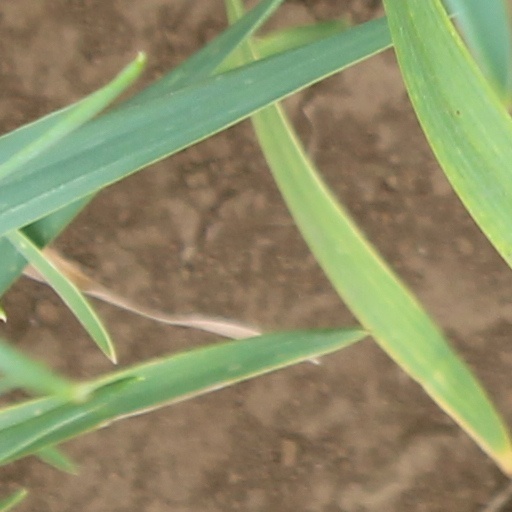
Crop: wheat